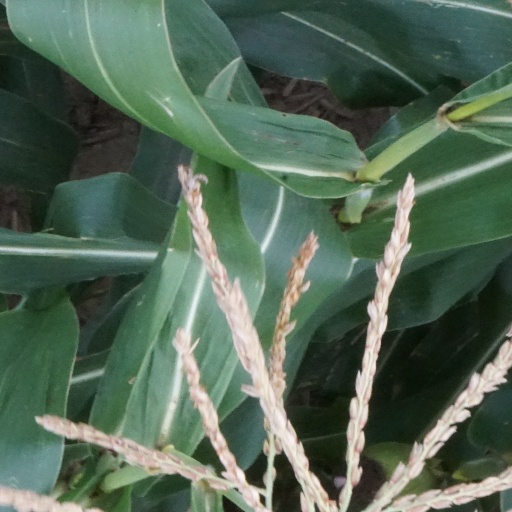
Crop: maize; corn